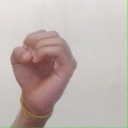
अक्षर: ऊ